Social Register

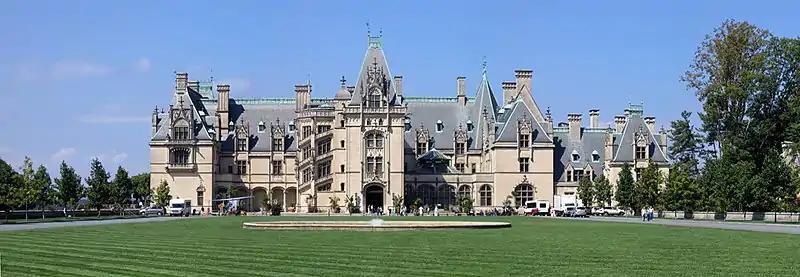
The "Social Register" was born out of the Gilded Age. Pictured is the Gilded Age mansion Biltmore in Asheville, North Carolina.

In antebellum New York City, the social elite was still a small enough group that no formal method of tracking individuals was necessary. With the advent of the Gilded Age, fashionable ladies began the practice of leaving calling cards at the homes of other notable women whom they visited. These cards would be cataloged into "visiting lists".